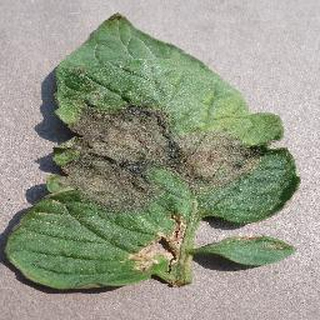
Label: tomato_late_blight